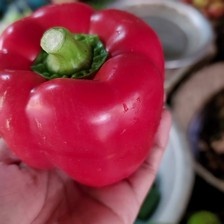
Label: capsicum